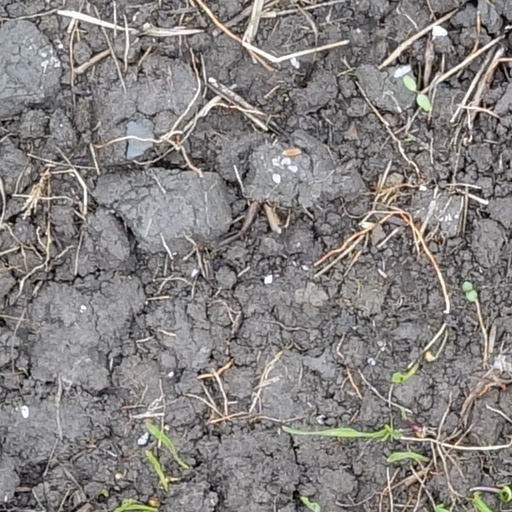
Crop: wheat